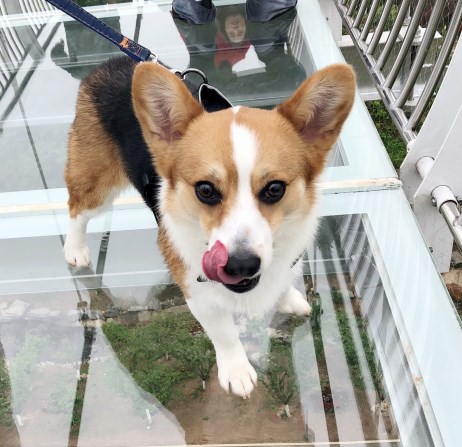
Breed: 2909-n000116-Cardigan